Francesco Podesti

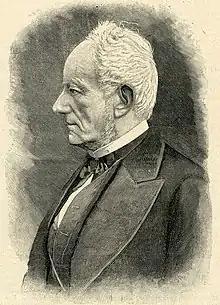
Francesco Podesti Portrait

Francesco Podesti (21 March 1800 – 10 February 1895) was an Italian painter, active in a Romantic style. Together with Francesco Hayez and Giuseppe Bezzuoli, he is considered one of the greatest Italian painters of the first half of the 19th century. He was prolific in his large canvases on historical subjects. He is best known for his fresco work, including those in the Hall of the Immacolata in the Vatican Museum.